Montpelier railway station

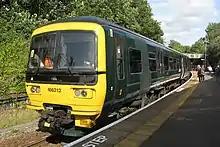
A Class 166 at Montpelier with an Avonmouth service

All services at Montpelier are operated by Great Western Railway using "Turbo" DMUs.